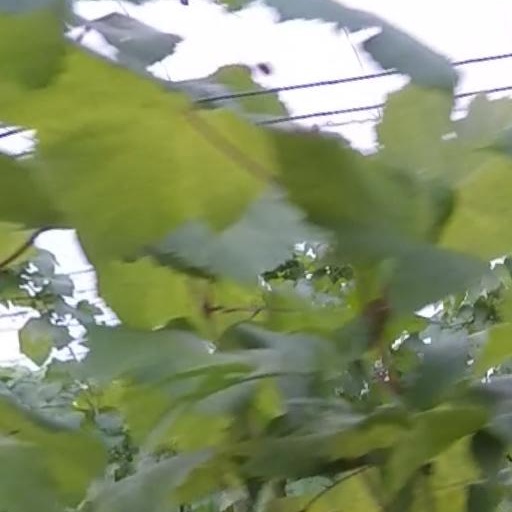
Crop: grape